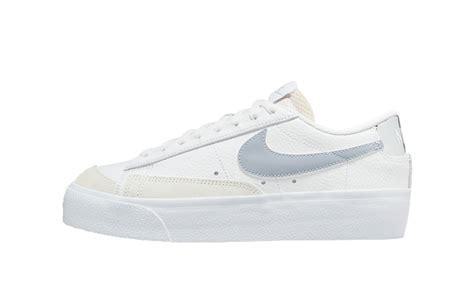
Brand: Nike
Model: Blazer Platform